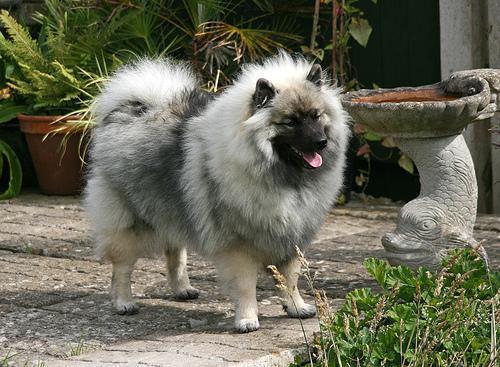
keeshond